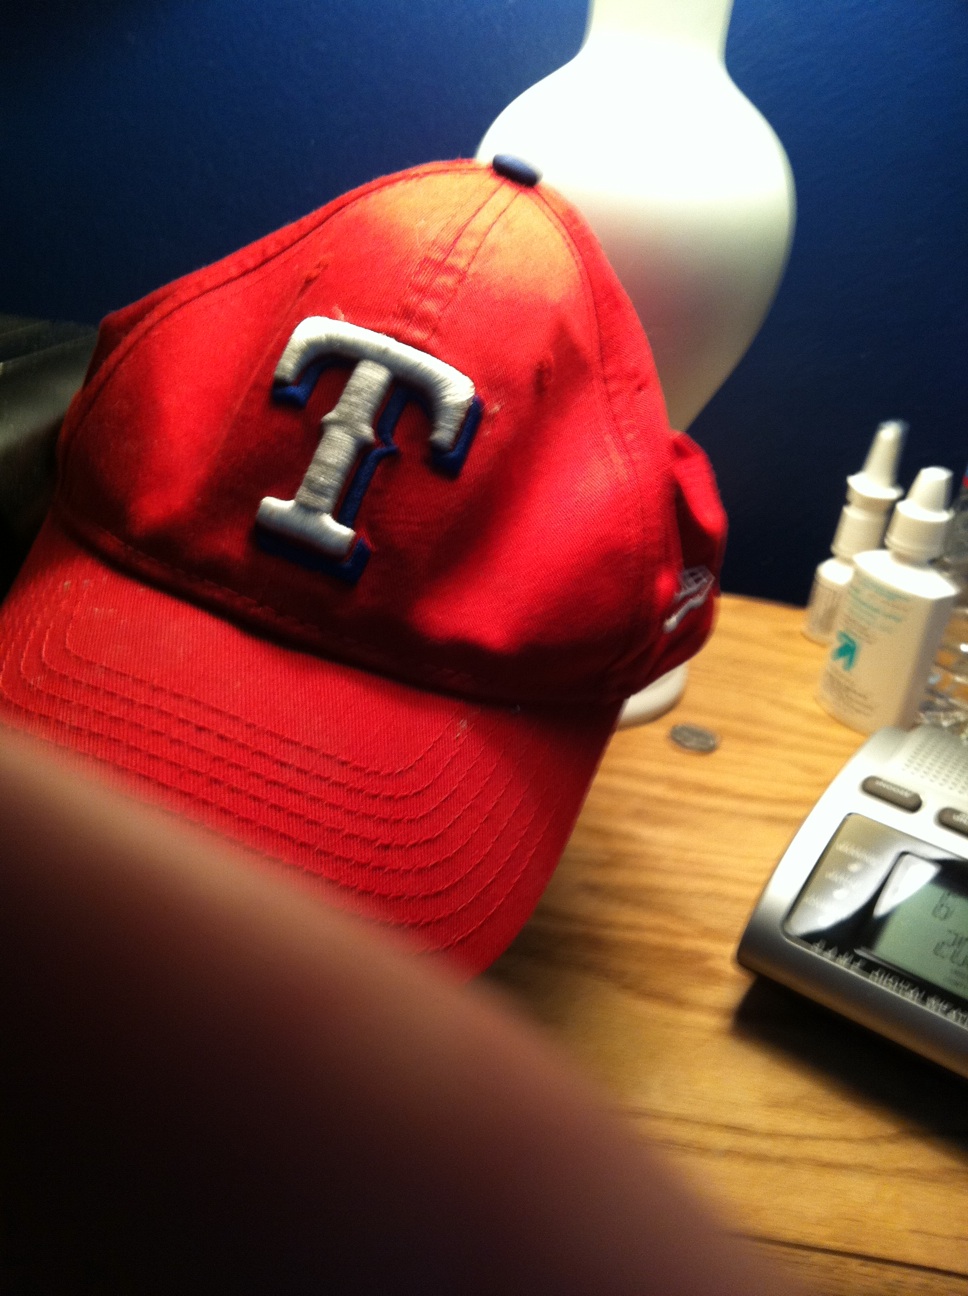Question: What color is this hat?
Answer: red